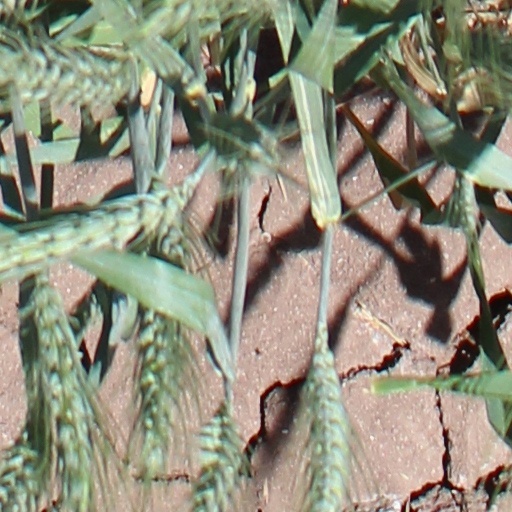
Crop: wheat